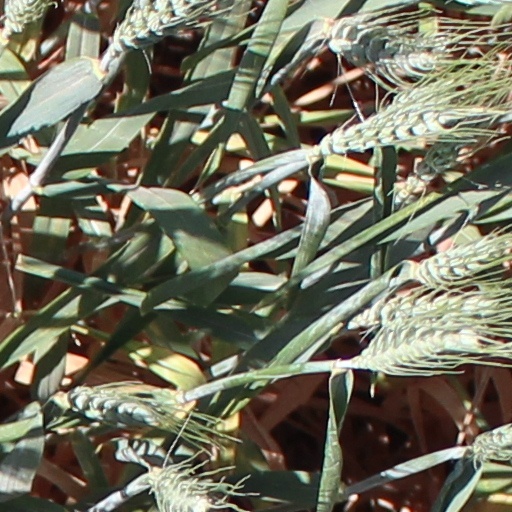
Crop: wheat